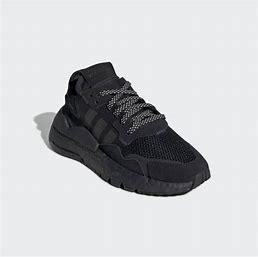
Brand: adidas
Model: Nite Jogger Athletic